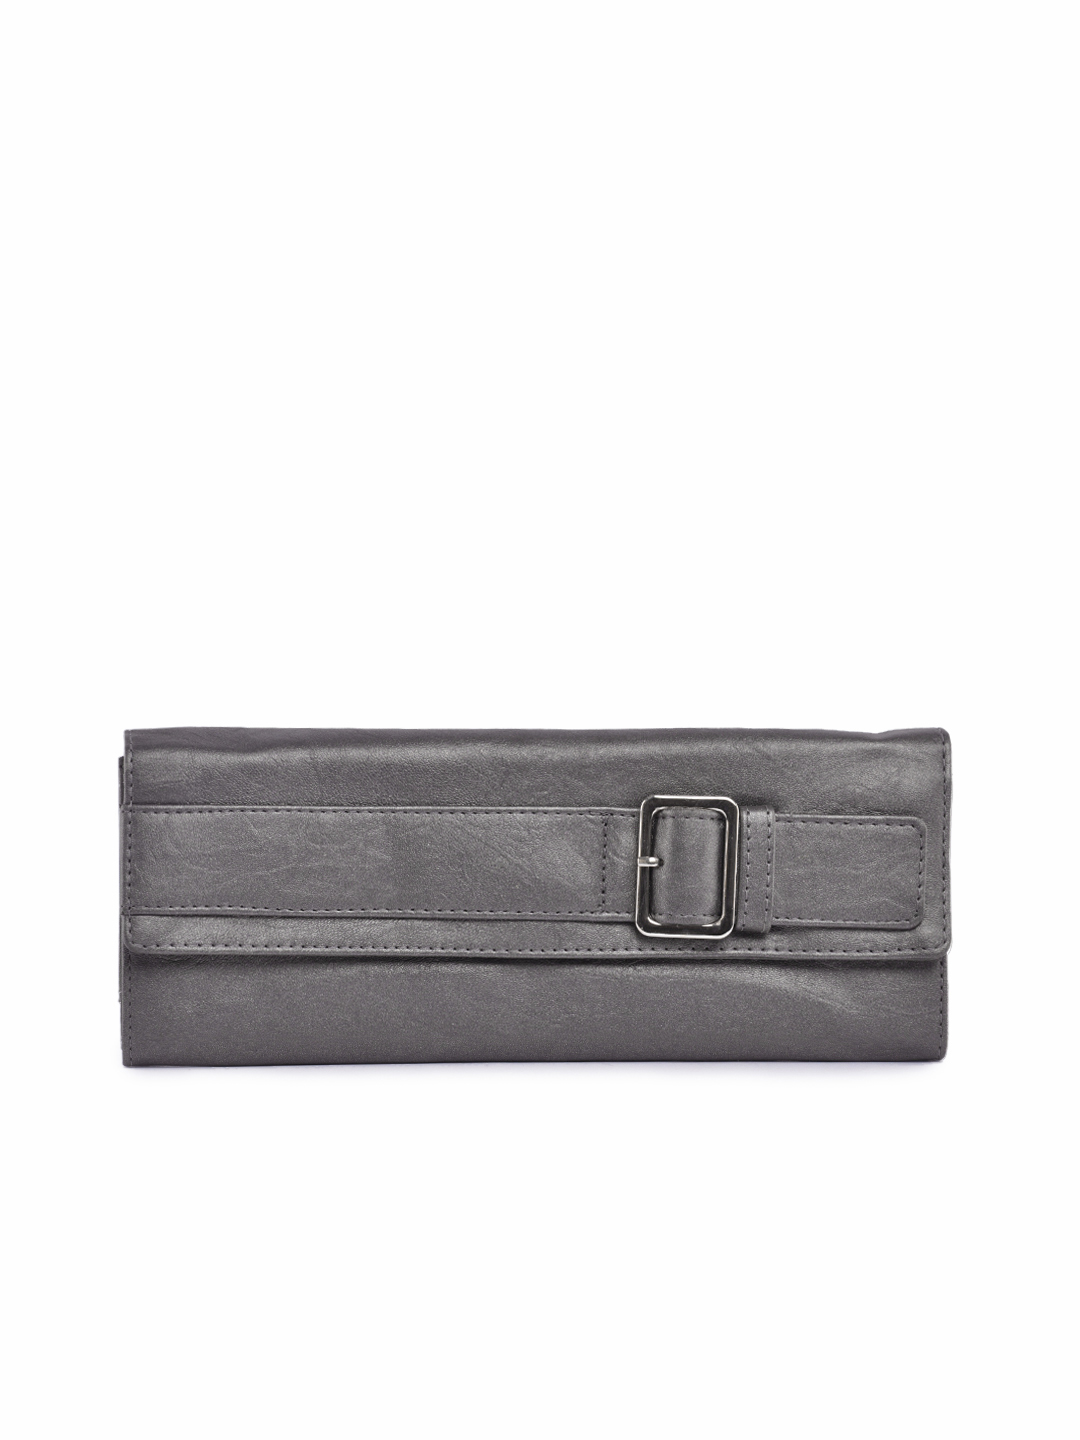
Baggit Women Lamboo Viva Grey Wallet
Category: Accessories / Wallets / Wallets
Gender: Women
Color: Grey
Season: Winter 2015
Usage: Casual